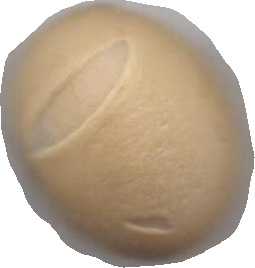
Variety: Dega